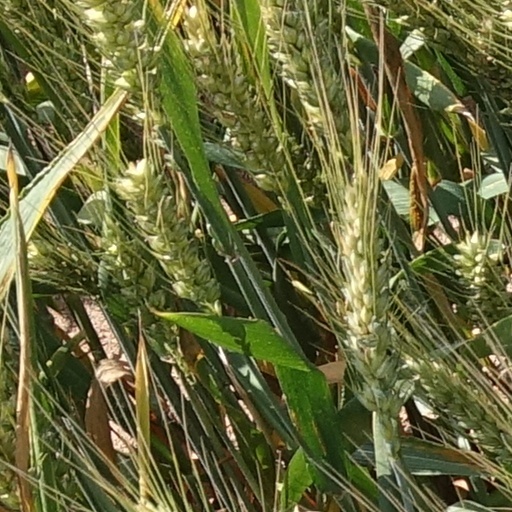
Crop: wheat